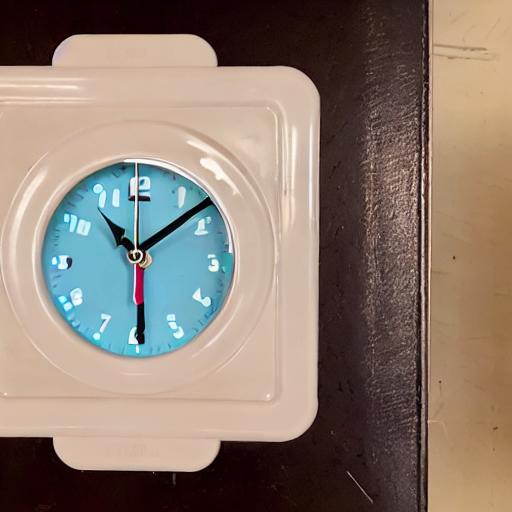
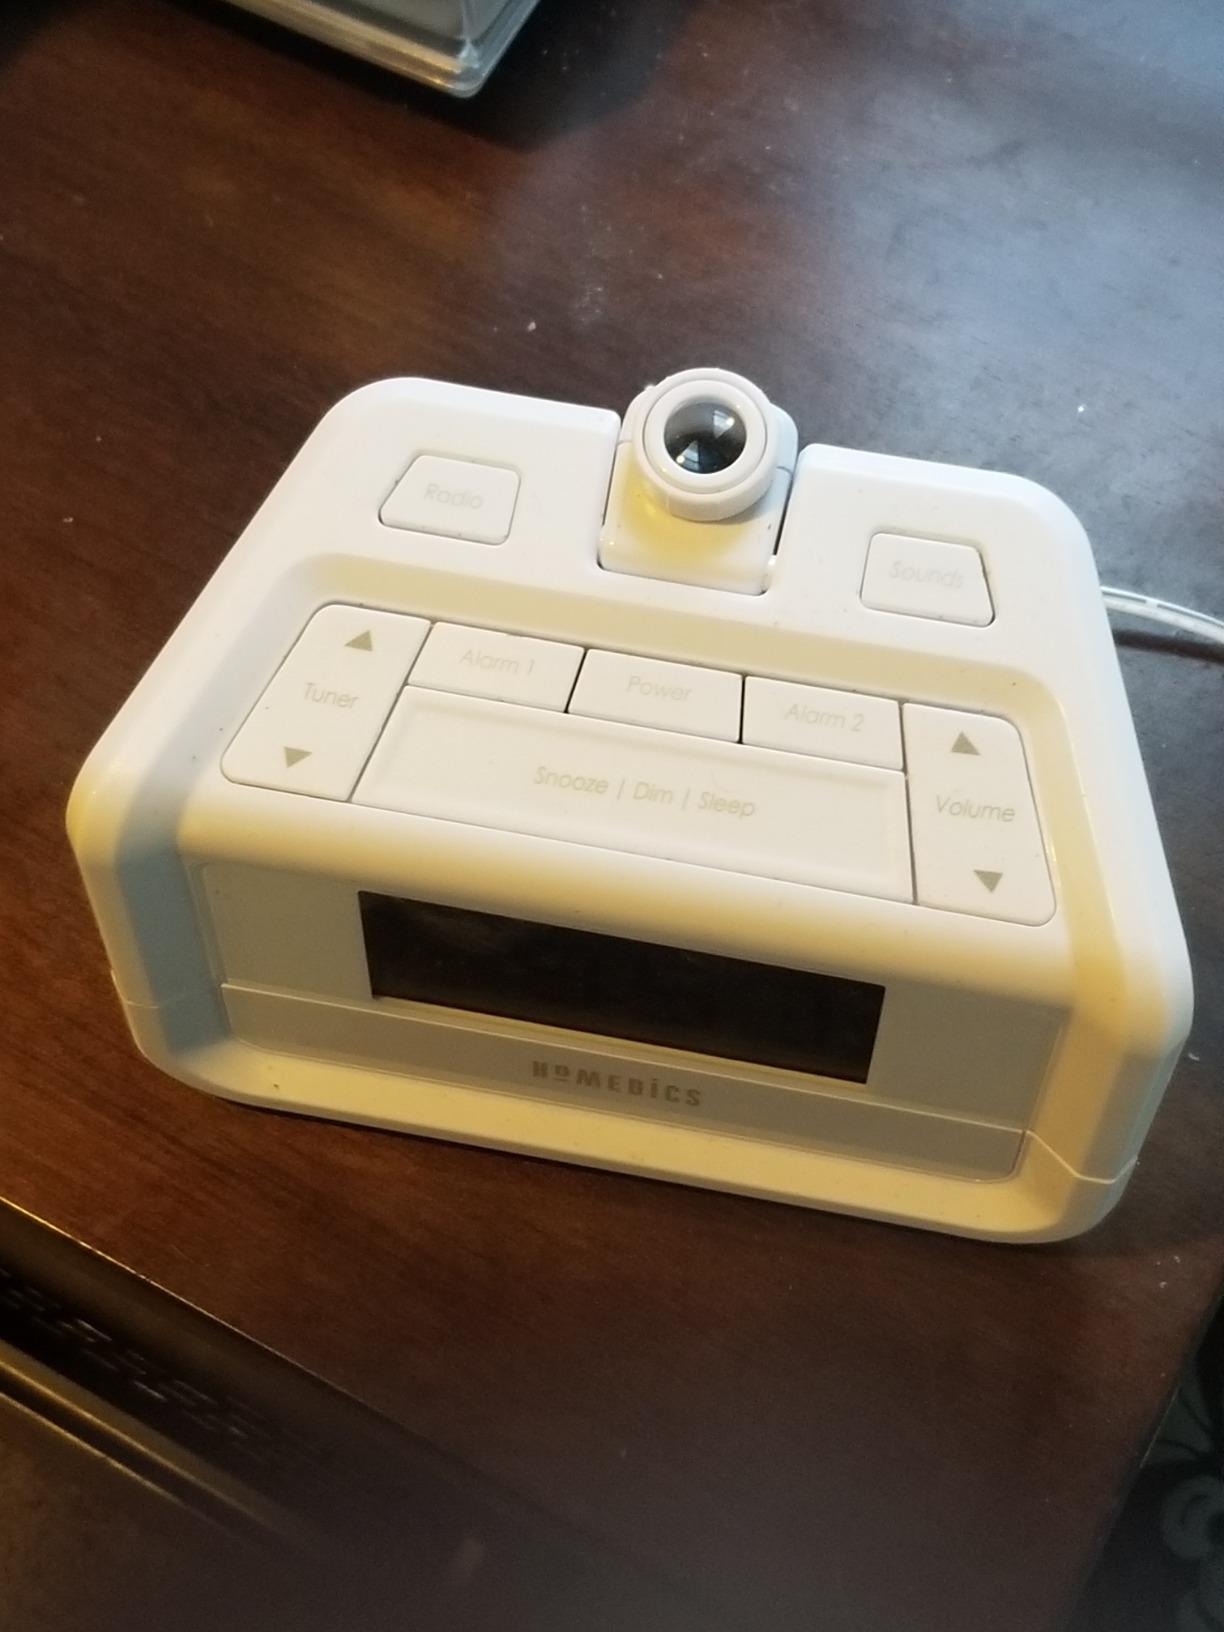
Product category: clock
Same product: no